Sebastian Englert

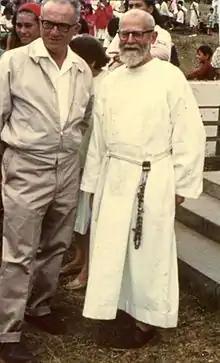
Father Sebastian and William Mulloy at the steps of the church in Hanga Roa after Mass. Father Sebastian is wearing the white habit of Capuchin Franciscan missionaries.

Father Sebastian Englert OFM Cap., (November 17, 1888 – January 8, 1969) was a Capuchin Franciscan friar, Roman Catholic priest, missionary, linguist and ethnologist from Germany. He is known for his pioneering work on Easter Island, where the Father Sebastian Englert Anthropological Museum is named after him.